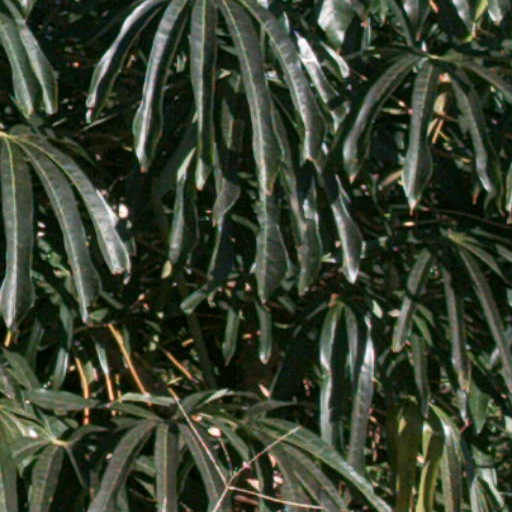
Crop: cassava